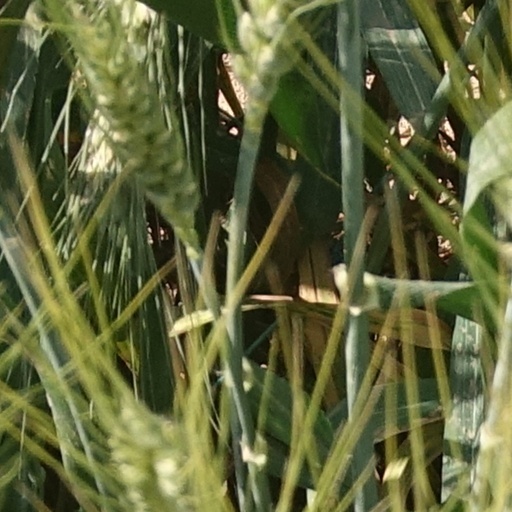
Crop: wheat